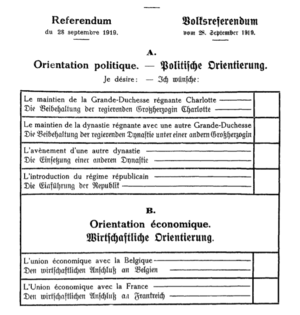
Bulletin de vote utilisé lors du référendum luxembourgeois de 1919
Le référendum luxembourgeois de 1919 se tient le 28 septembre 1919. Le peuple luxembourgeois est convoqué pour se prononcer sur la question de savoir s'il désire le maintien de la souveraine, sur la responsabilité de la dynastie régnante, sur le maintien du régime monarchique sous une dynastie nouvelle ou l'introduction du régime républicain ; sur la question de savoir s'il désire entrer dans une union économique soit avec la France, soit avec la Belgique.